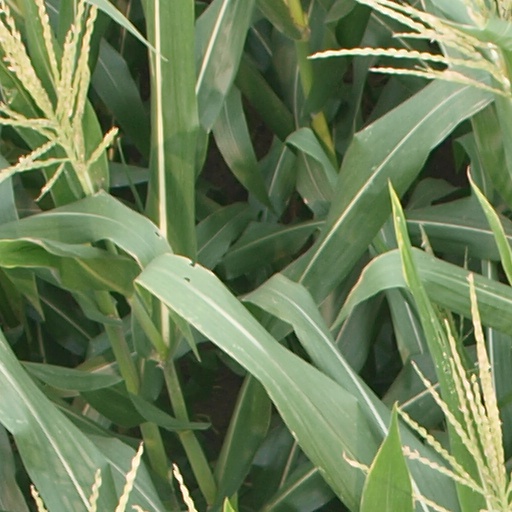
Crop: maize; corn